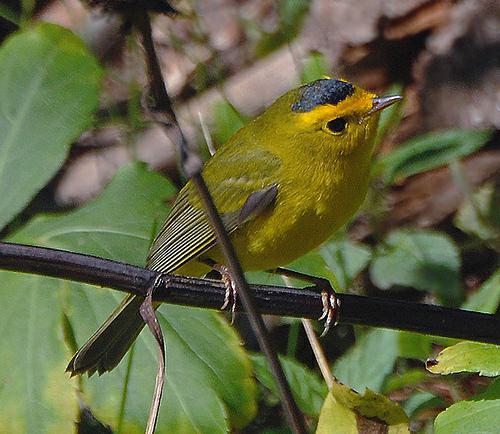
A photo of a wilson warbler